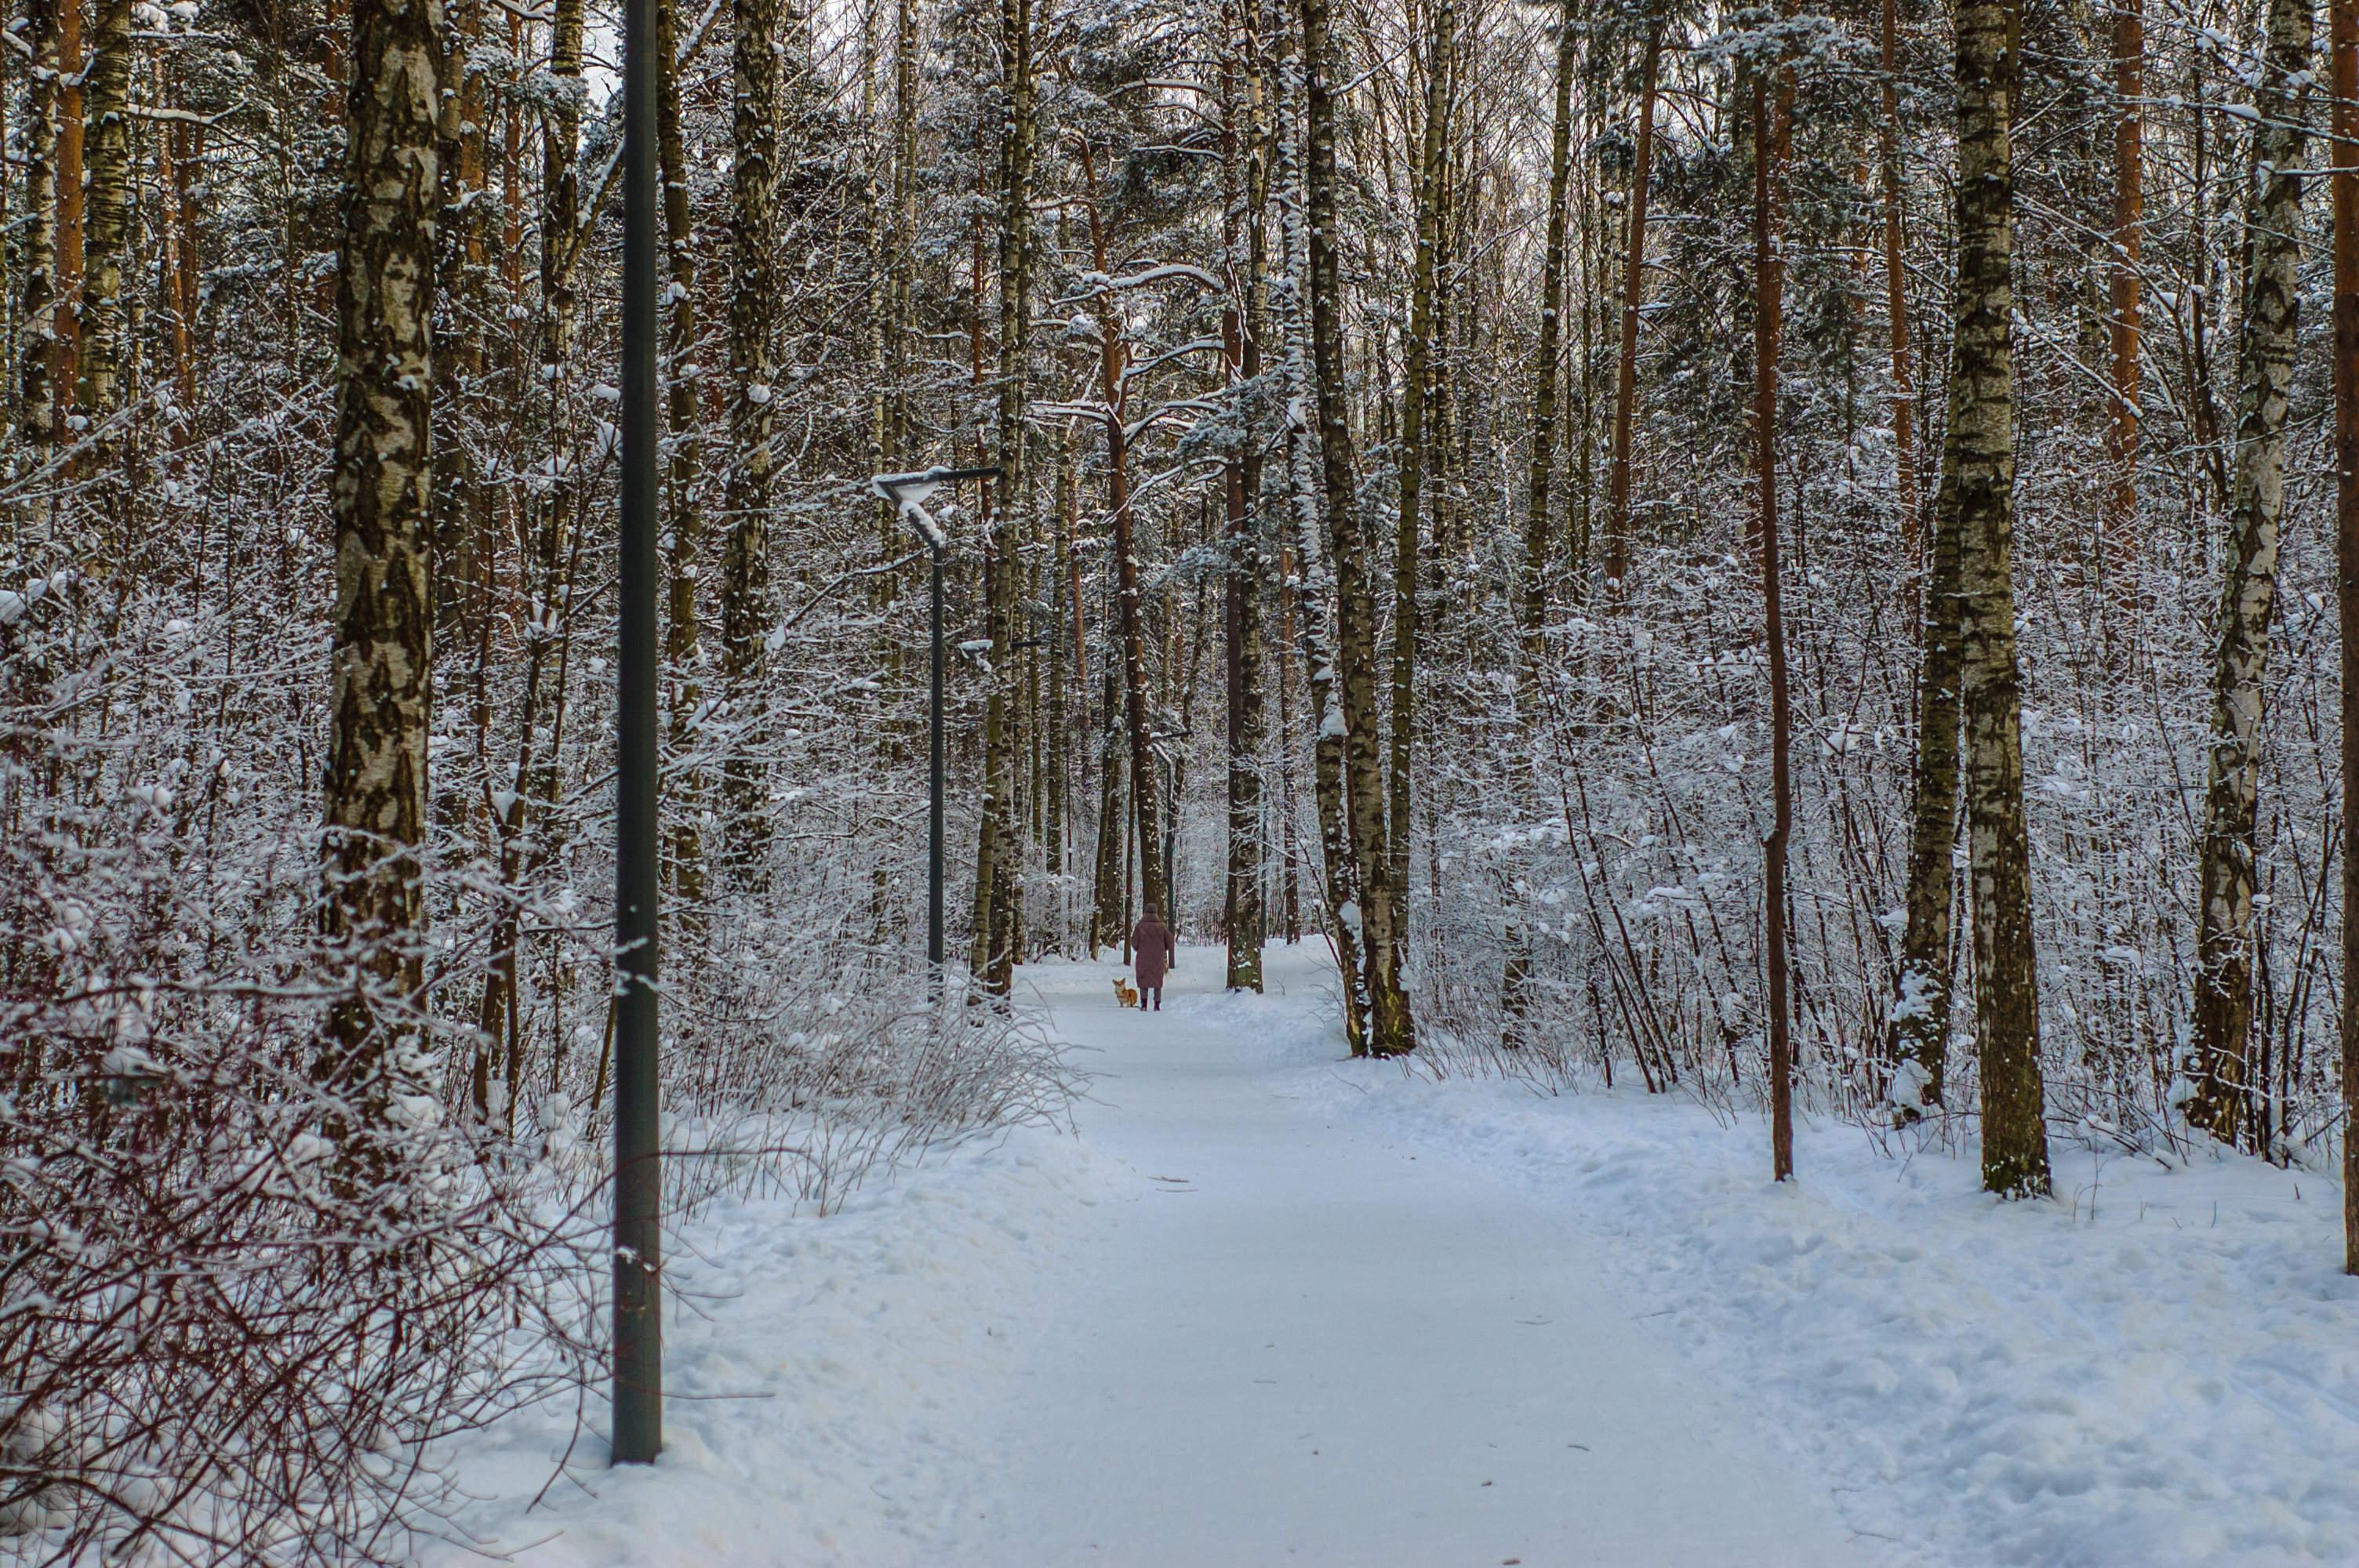
images, plant, snow, natural landscape, twig, wood, tree, trunk, branch, deciduous, freezing, landscape, spruce fir forest, frost, trail, grove, winter, forest, temperate broadleaf and mixed forest, woodland, path, jungle, temperate coniferous forest, event, tropical and subtropical coniferous forests, old growth forest, conifer, Northern hardwood forest, plant stem, monochrome, valdivian temperate rain forest, evergreen, road, winter storm, wildlife, precipitation, birch family, fir, pine family, birch, ice, monochrome photography